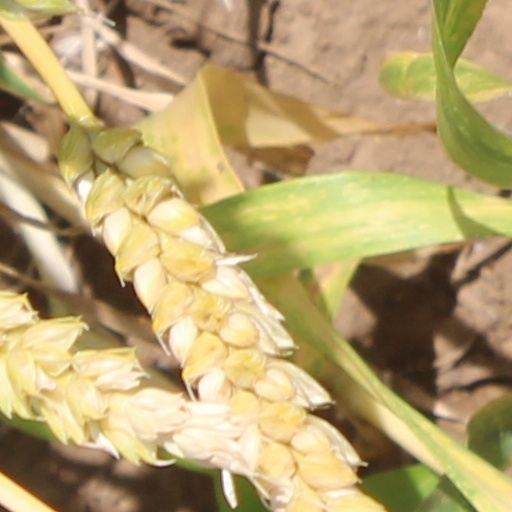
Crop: wheat